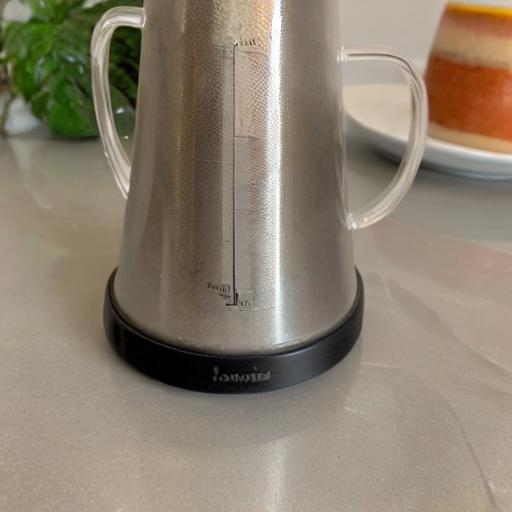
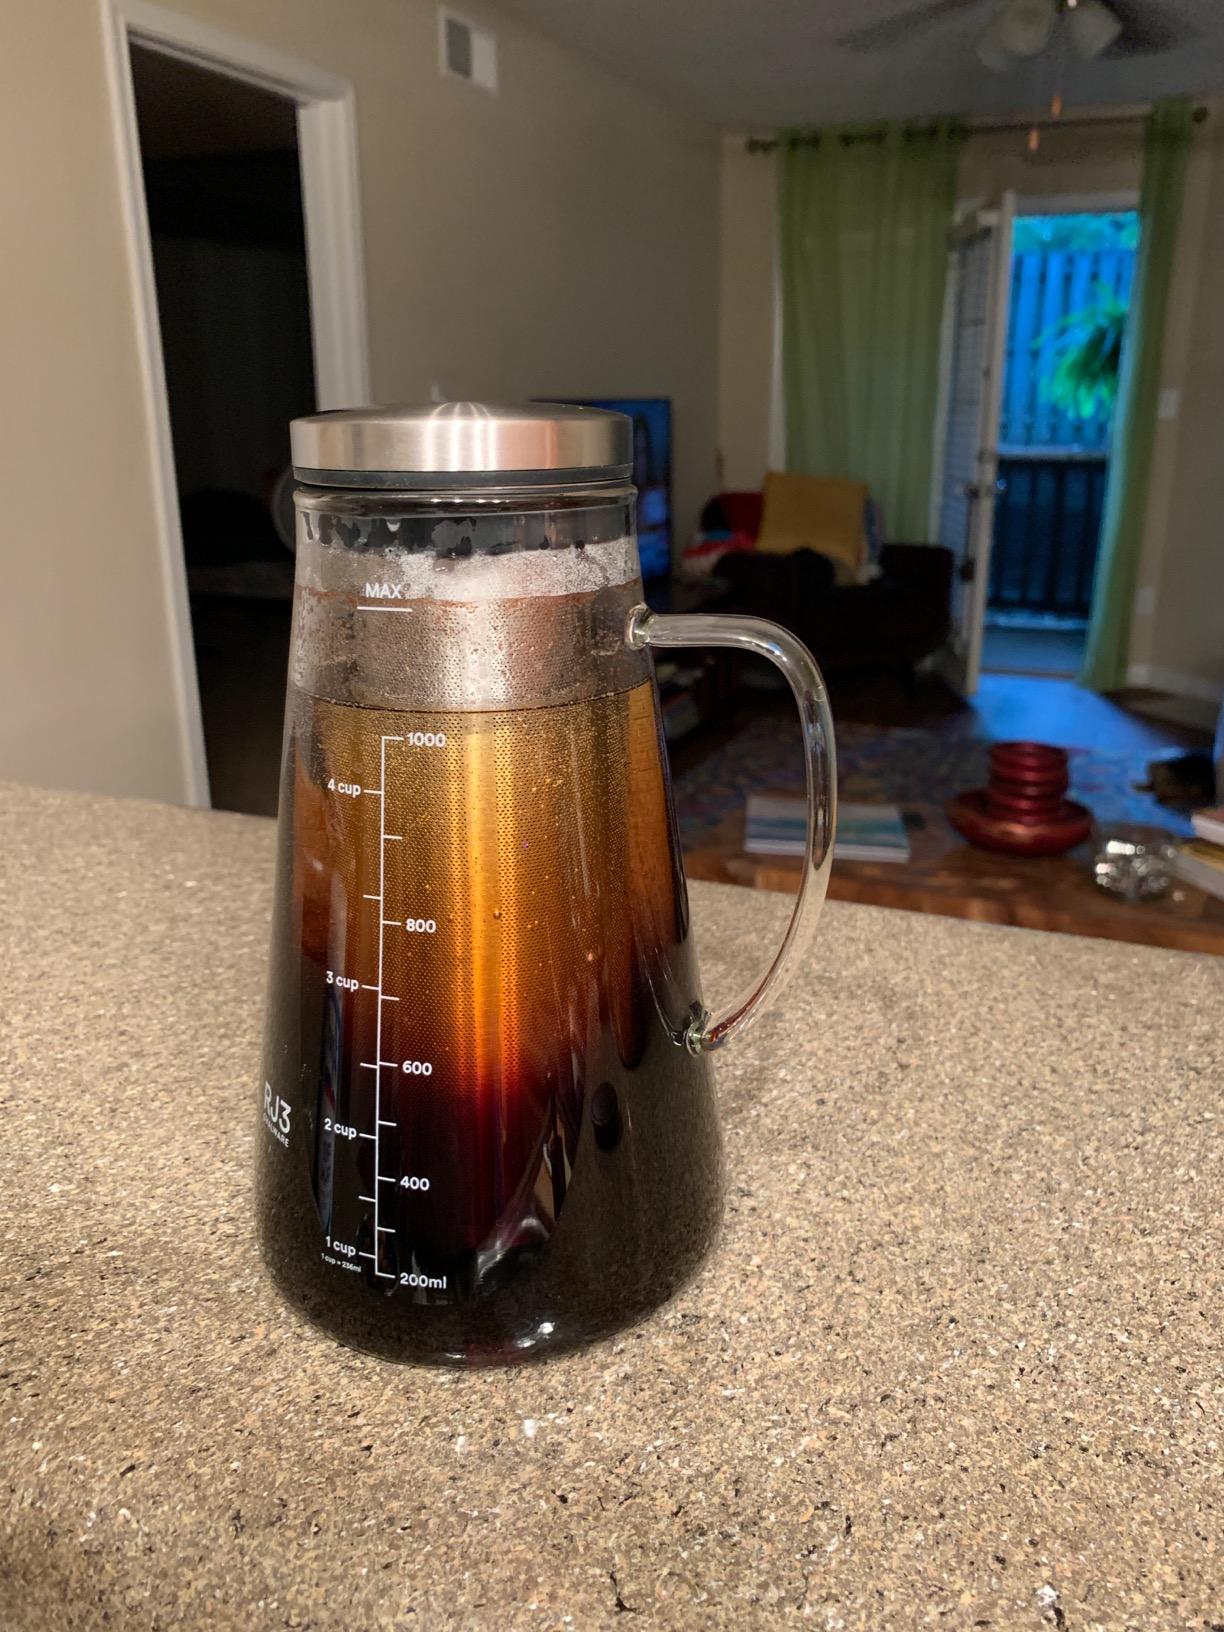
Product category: items_tea
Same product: no